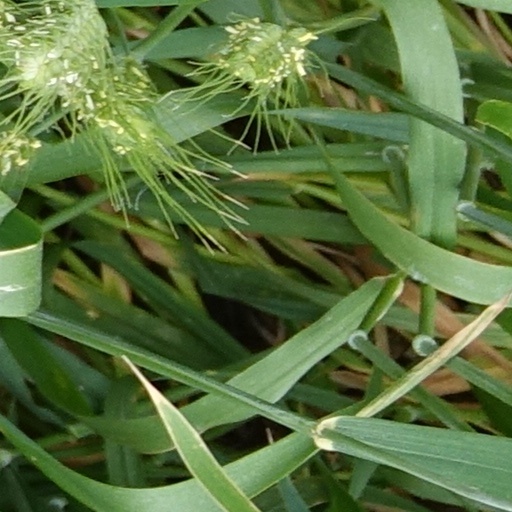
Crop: wheat